Protection of the Holy Virgin Mary Orthodox Church

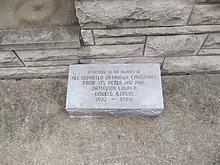
Memorial to the former Dowell Saints Peter and Paul Russian Orthodox Church, located at the Holy Protection Russian Orthodox church in Royalton

Other southern Illinois villages with Orthodox churches included St. Mary's Russian Orthodox Church in Benld, Buckner, and Grand Tower.